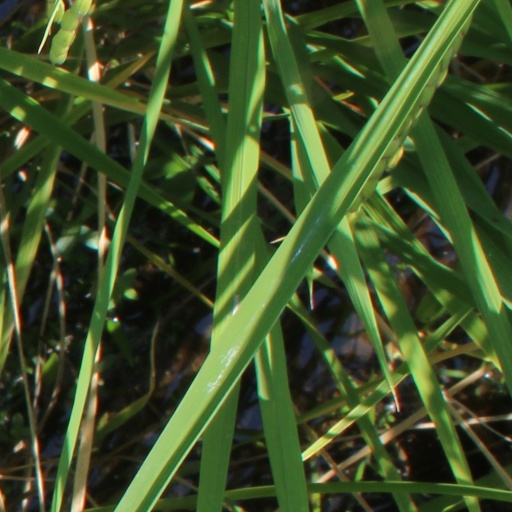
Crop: rice